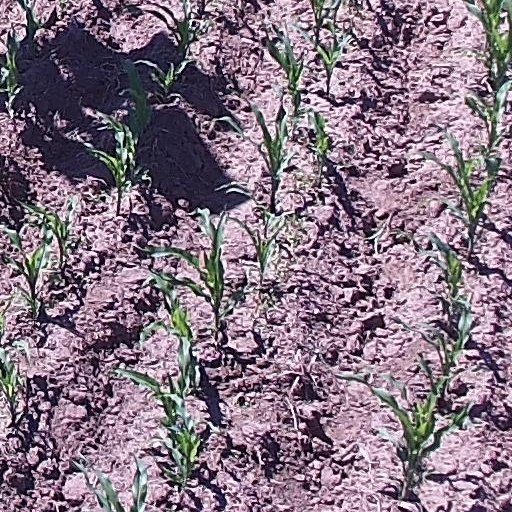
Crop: maize; corn